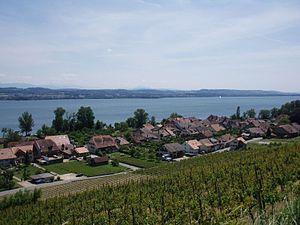
Praz est une localité suisse de la commune de Mont-Vully situé au bord du lac de Morat, au pied sud du Mont Vully dans le canton de Fribourg. Ses anciennes bâtisses vigneronnes font que le site est classé d'importance nationale.
Bas-Vully est une ancienne commune suisse du canton de Fribourg, située dans le district du Lac. La commune s'appelait officiellement Vully-le-Bas jusqu'en 1977.